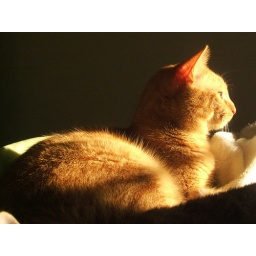
My handsome golden boy :) He glows in the sun!!